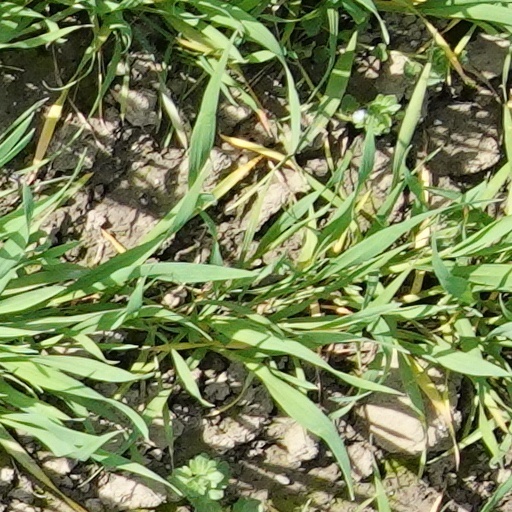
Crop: wheat